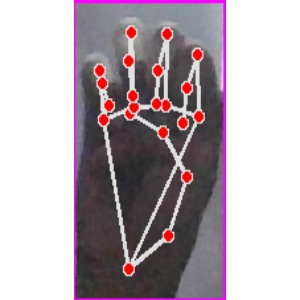
अक्षर: म